Paper machine

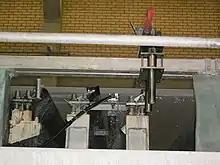
Ultrasonic foil installed under the wire on a paper machine

In 1799, Louis-Nicolas Robert of Essonnes, France, was granted a patent for a continuous paper making machine. At the time, Robert was working for Saint-Léger Didot, with whom he quarreled over the ownership of the invention. Didot believed that England was a better place to develop the machine but due to the turbulence of the French Revolution, he could not go there himself, so he sent his brother-in-law, John Gamble, an Englishman living in Paris. Through a chain of acquaintances, Gamble was introduced to the brothers Sealy and Henry Fourdrinier, stationers of London, who agreed to finance the project. Gamble was granted British patent 2487 on October 20, 1801. The Fourdrinier machine used a specially woven fabric mesh conveyor belt (known as a "wire," as it was once woven from bronze) in the forming section, where a slurry of fibre (usually wood or other vegetable fibres) is drained to create a continuous paper web. The original Fourdrinier forming section used a horizontal drainage area, referred to as the "drainage table".